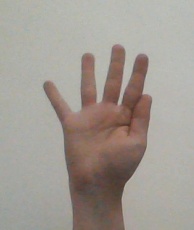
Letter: sheen